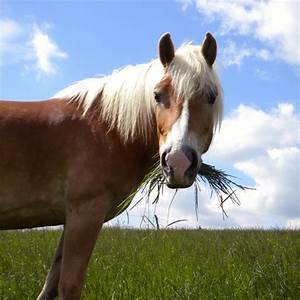
Label: horse